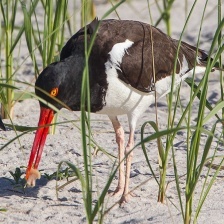
Species: OYSTER CATCHER
Scientific name: HAEMATOPUS
ImageNet parent category: oystercatcher